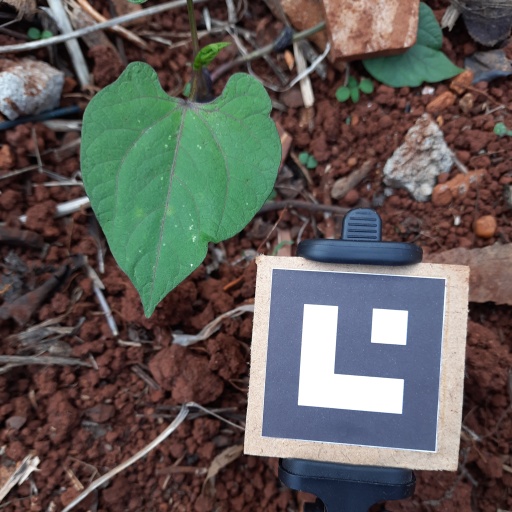
Observations: wavy surface, no eating holes, under shade